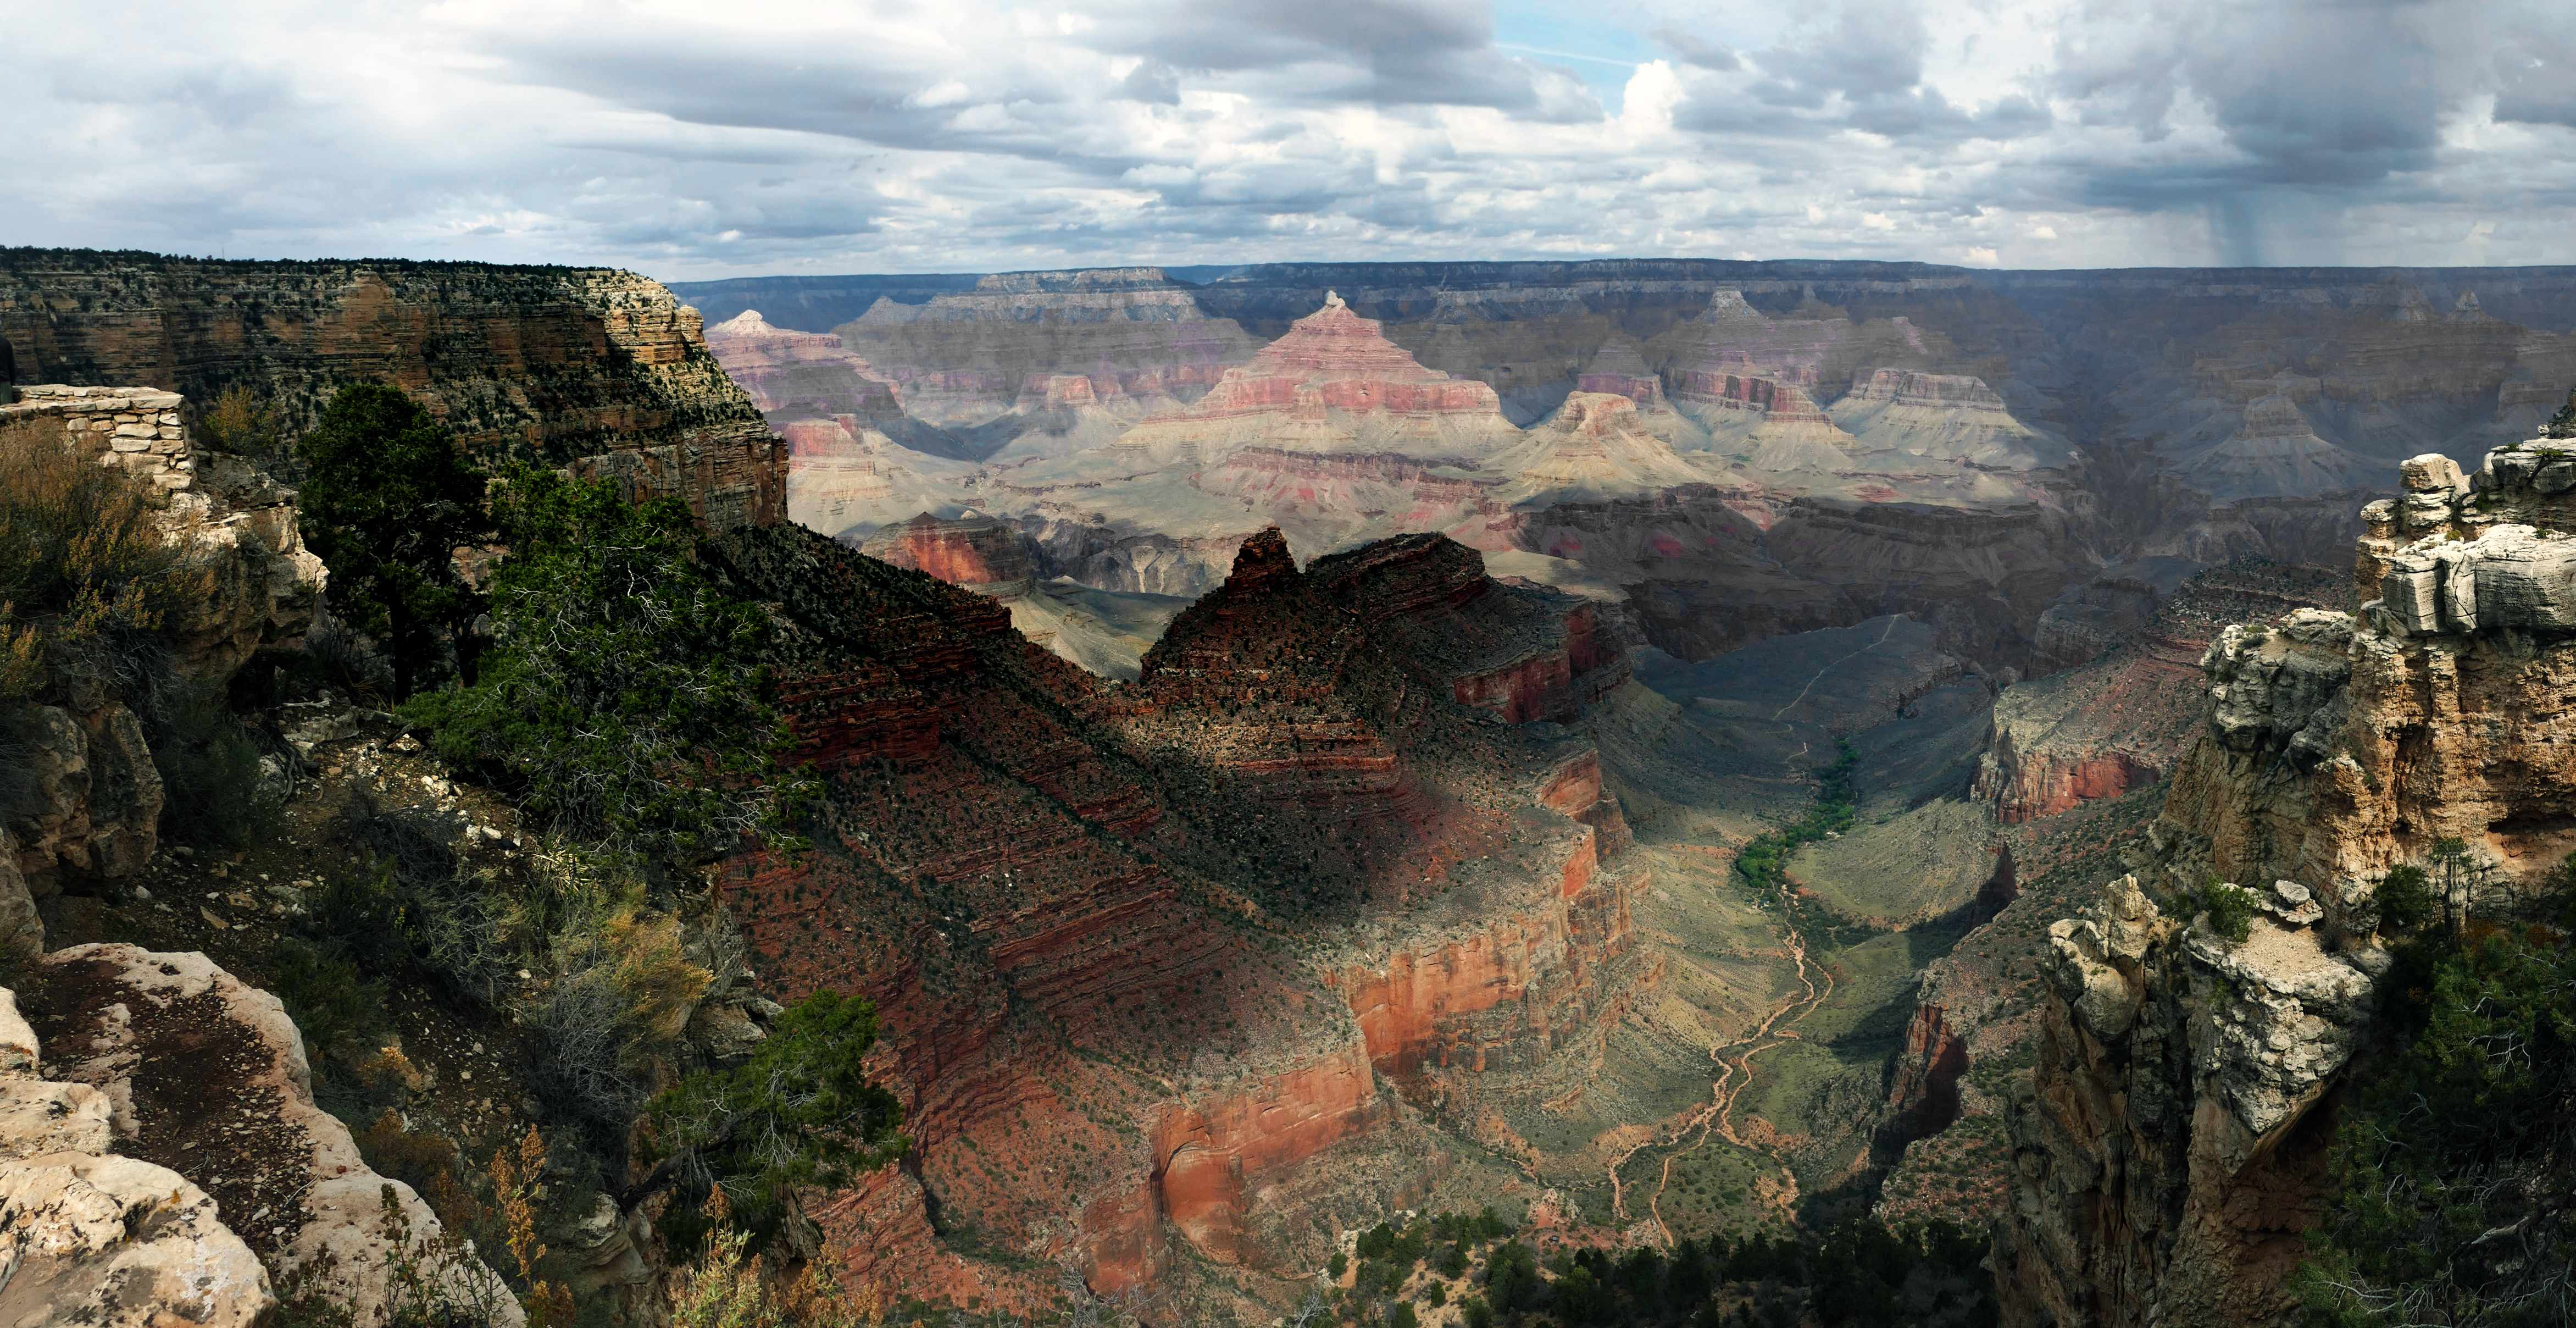
rock, formation, cliff, canyon, terrain, national park, arizona, geology, badlands, plateau, lumixfz1000, grandcanyon, landform, aerial photography, geographical feature